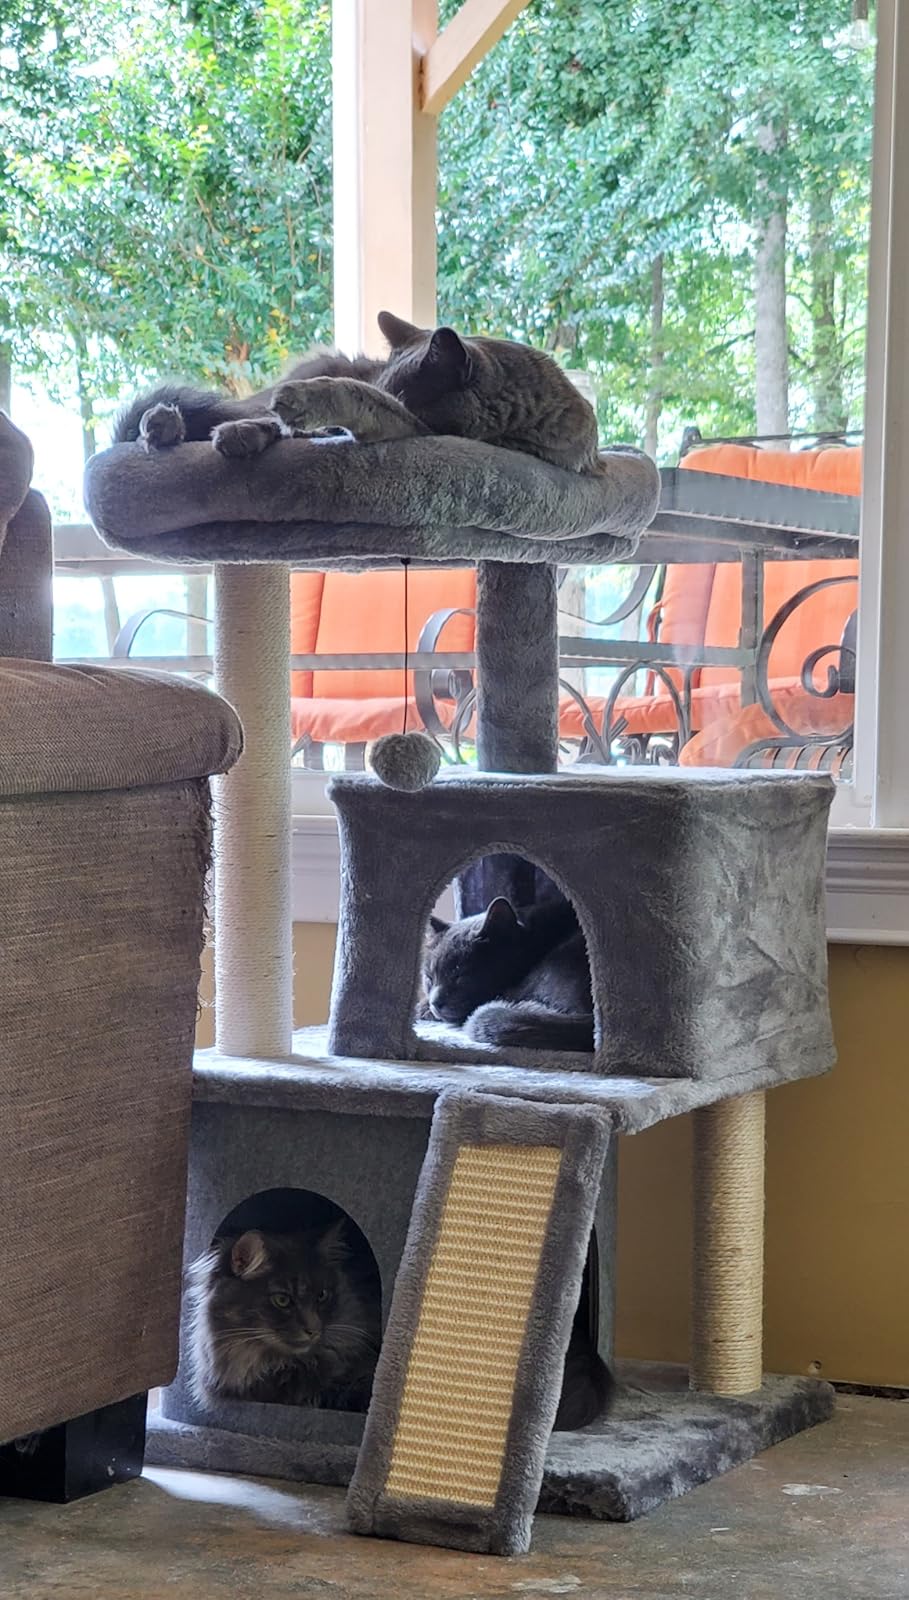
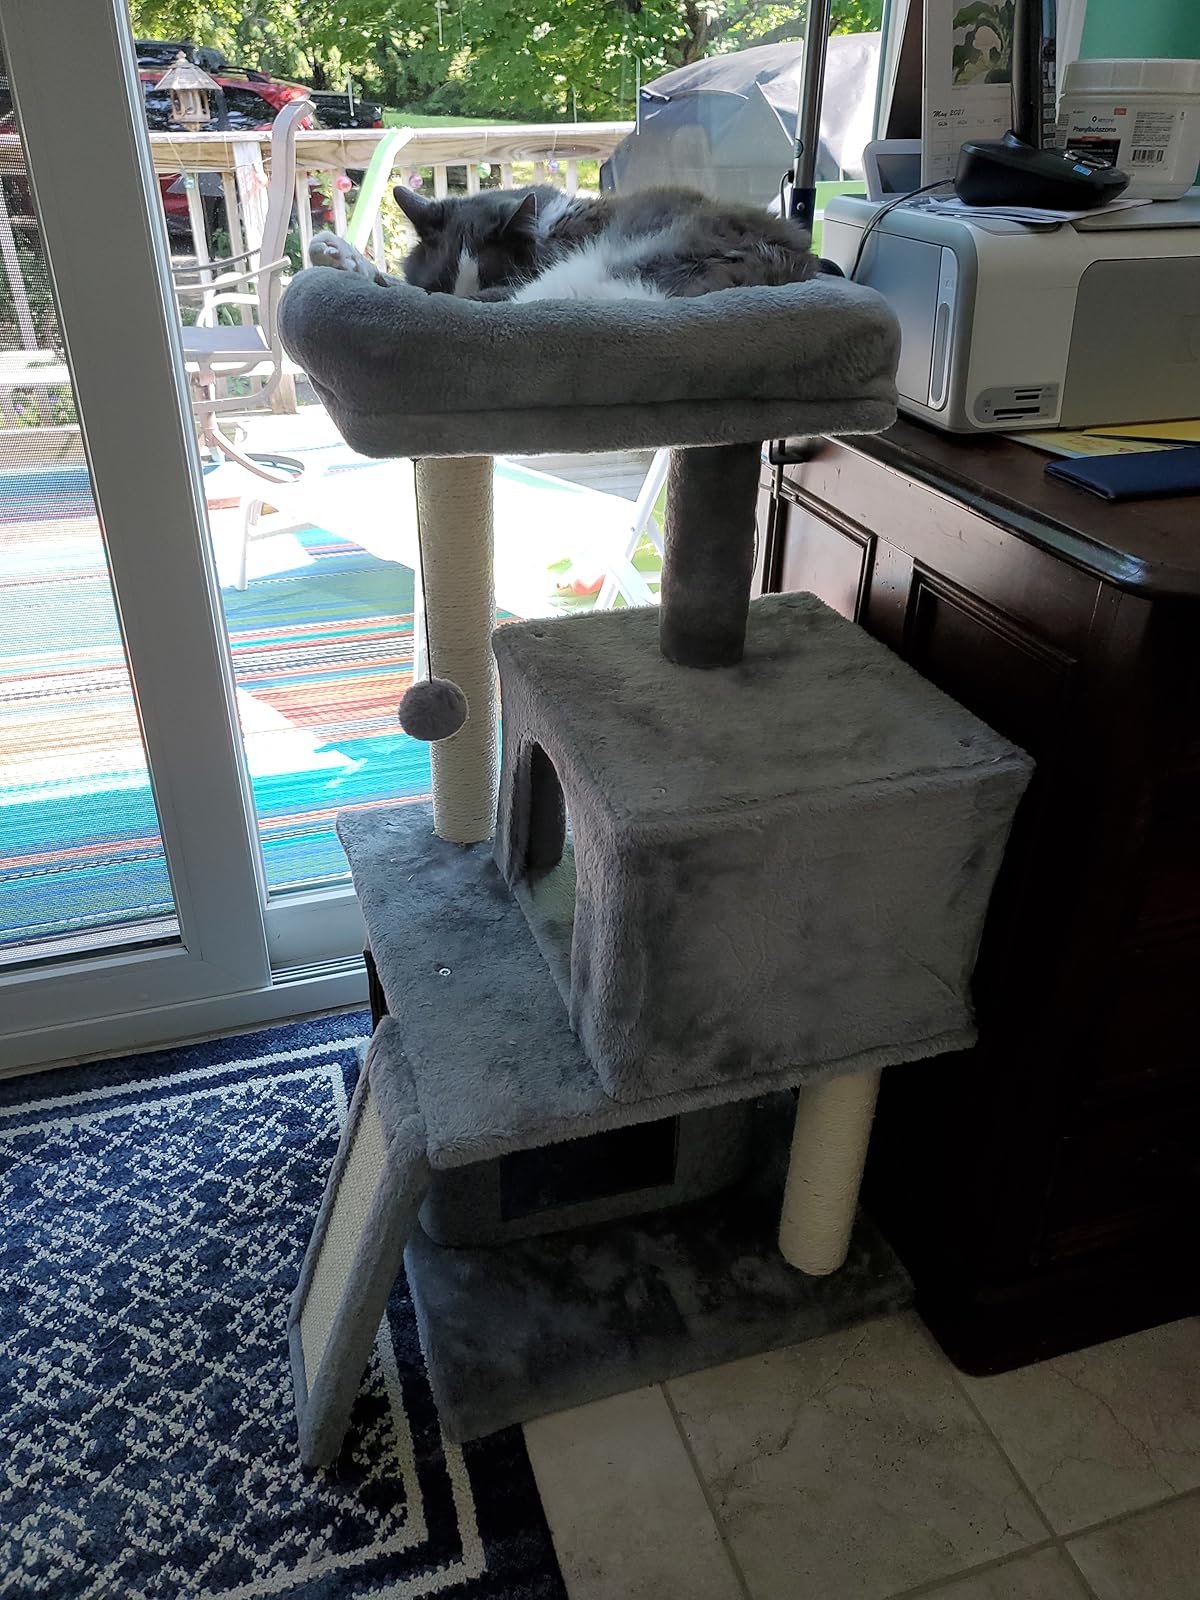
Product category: items_cat tree
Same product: yes